San Francisco 49ers

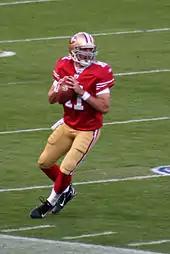
49ers' former quarterback Alex Smith

In the off-season, the 49ers signed cornerback Nate Clements and safety Michael Lewis to improve their secondary. Clement's contract was worth $80 million for eight years, the largest contract given to a defensive player in NFL history at the time. In the NFL draft, the 49ers made another key addition to their defense, selecting middle linebacker Patrick Willis with the 11th overall pick. Willis would eventually be named the 2007 AP NFL Defensive Rookie of the Year. Before the beginning of the 2007 season, Hall of Fame coach Bill Walsh died of complications from leukemia. The 49ers started the season 2–0, for the first time since 1998. In the fourth game of the season, against the Seattle Seahawks, Alex Smith suffered a separated shoulder on the third play of the game, an injury that severely hampered his play and ultimately led to an early end to his 2008 campaign after having shoulder surgery. Chiefly due to back-up quarterback Trent Dilfer's struggles and Alex Smith's injury, the 49ers lost eight straight consecutive games from week three through week twelve, ending the year with a disappointing 5–11 record. Questions were raised about the future of Alex Smith, whose first three seasons had been plagued by inconsistent play, injuries, and never having had the same offensive coordinator from one year to the next. Head coach Mike Nolan and new offensive coordinator Mike Martz stated that a competition between Smith, Shaun Hill, and NFL journeyman J. T. O'Sullivan would run through the first two preseason games of 2008. O'Sullivan was named the 49ers starter because of his familiarity with the Martz offense and after performing better than Smith or Hill in the first three preseason games. On October 20, 2008, after a 2–5 start, Mike Nolan was fired. Assistant head coach Mike Singletary, a Hall of Fame linebacker with the Chicago Bears, was named as the interim head coach. Singletary proved to be a fan favorite when after his first game as head coach he delivered a memorable post-game interview. Singletary said of their loss: "... right now, we've got to figure out the formula. Our formula. Our formula is this: We go out, we hit people in the mouth." The team went 5–4 overall under Singletary, winning five of its final seven games and ending the season with a 7–9 record. After the last game of the season, Singletary was named permanent head coach by Jed York, who had been appointed as team president just days before. Jed York is the son of John York and Denise DeBartolo York.